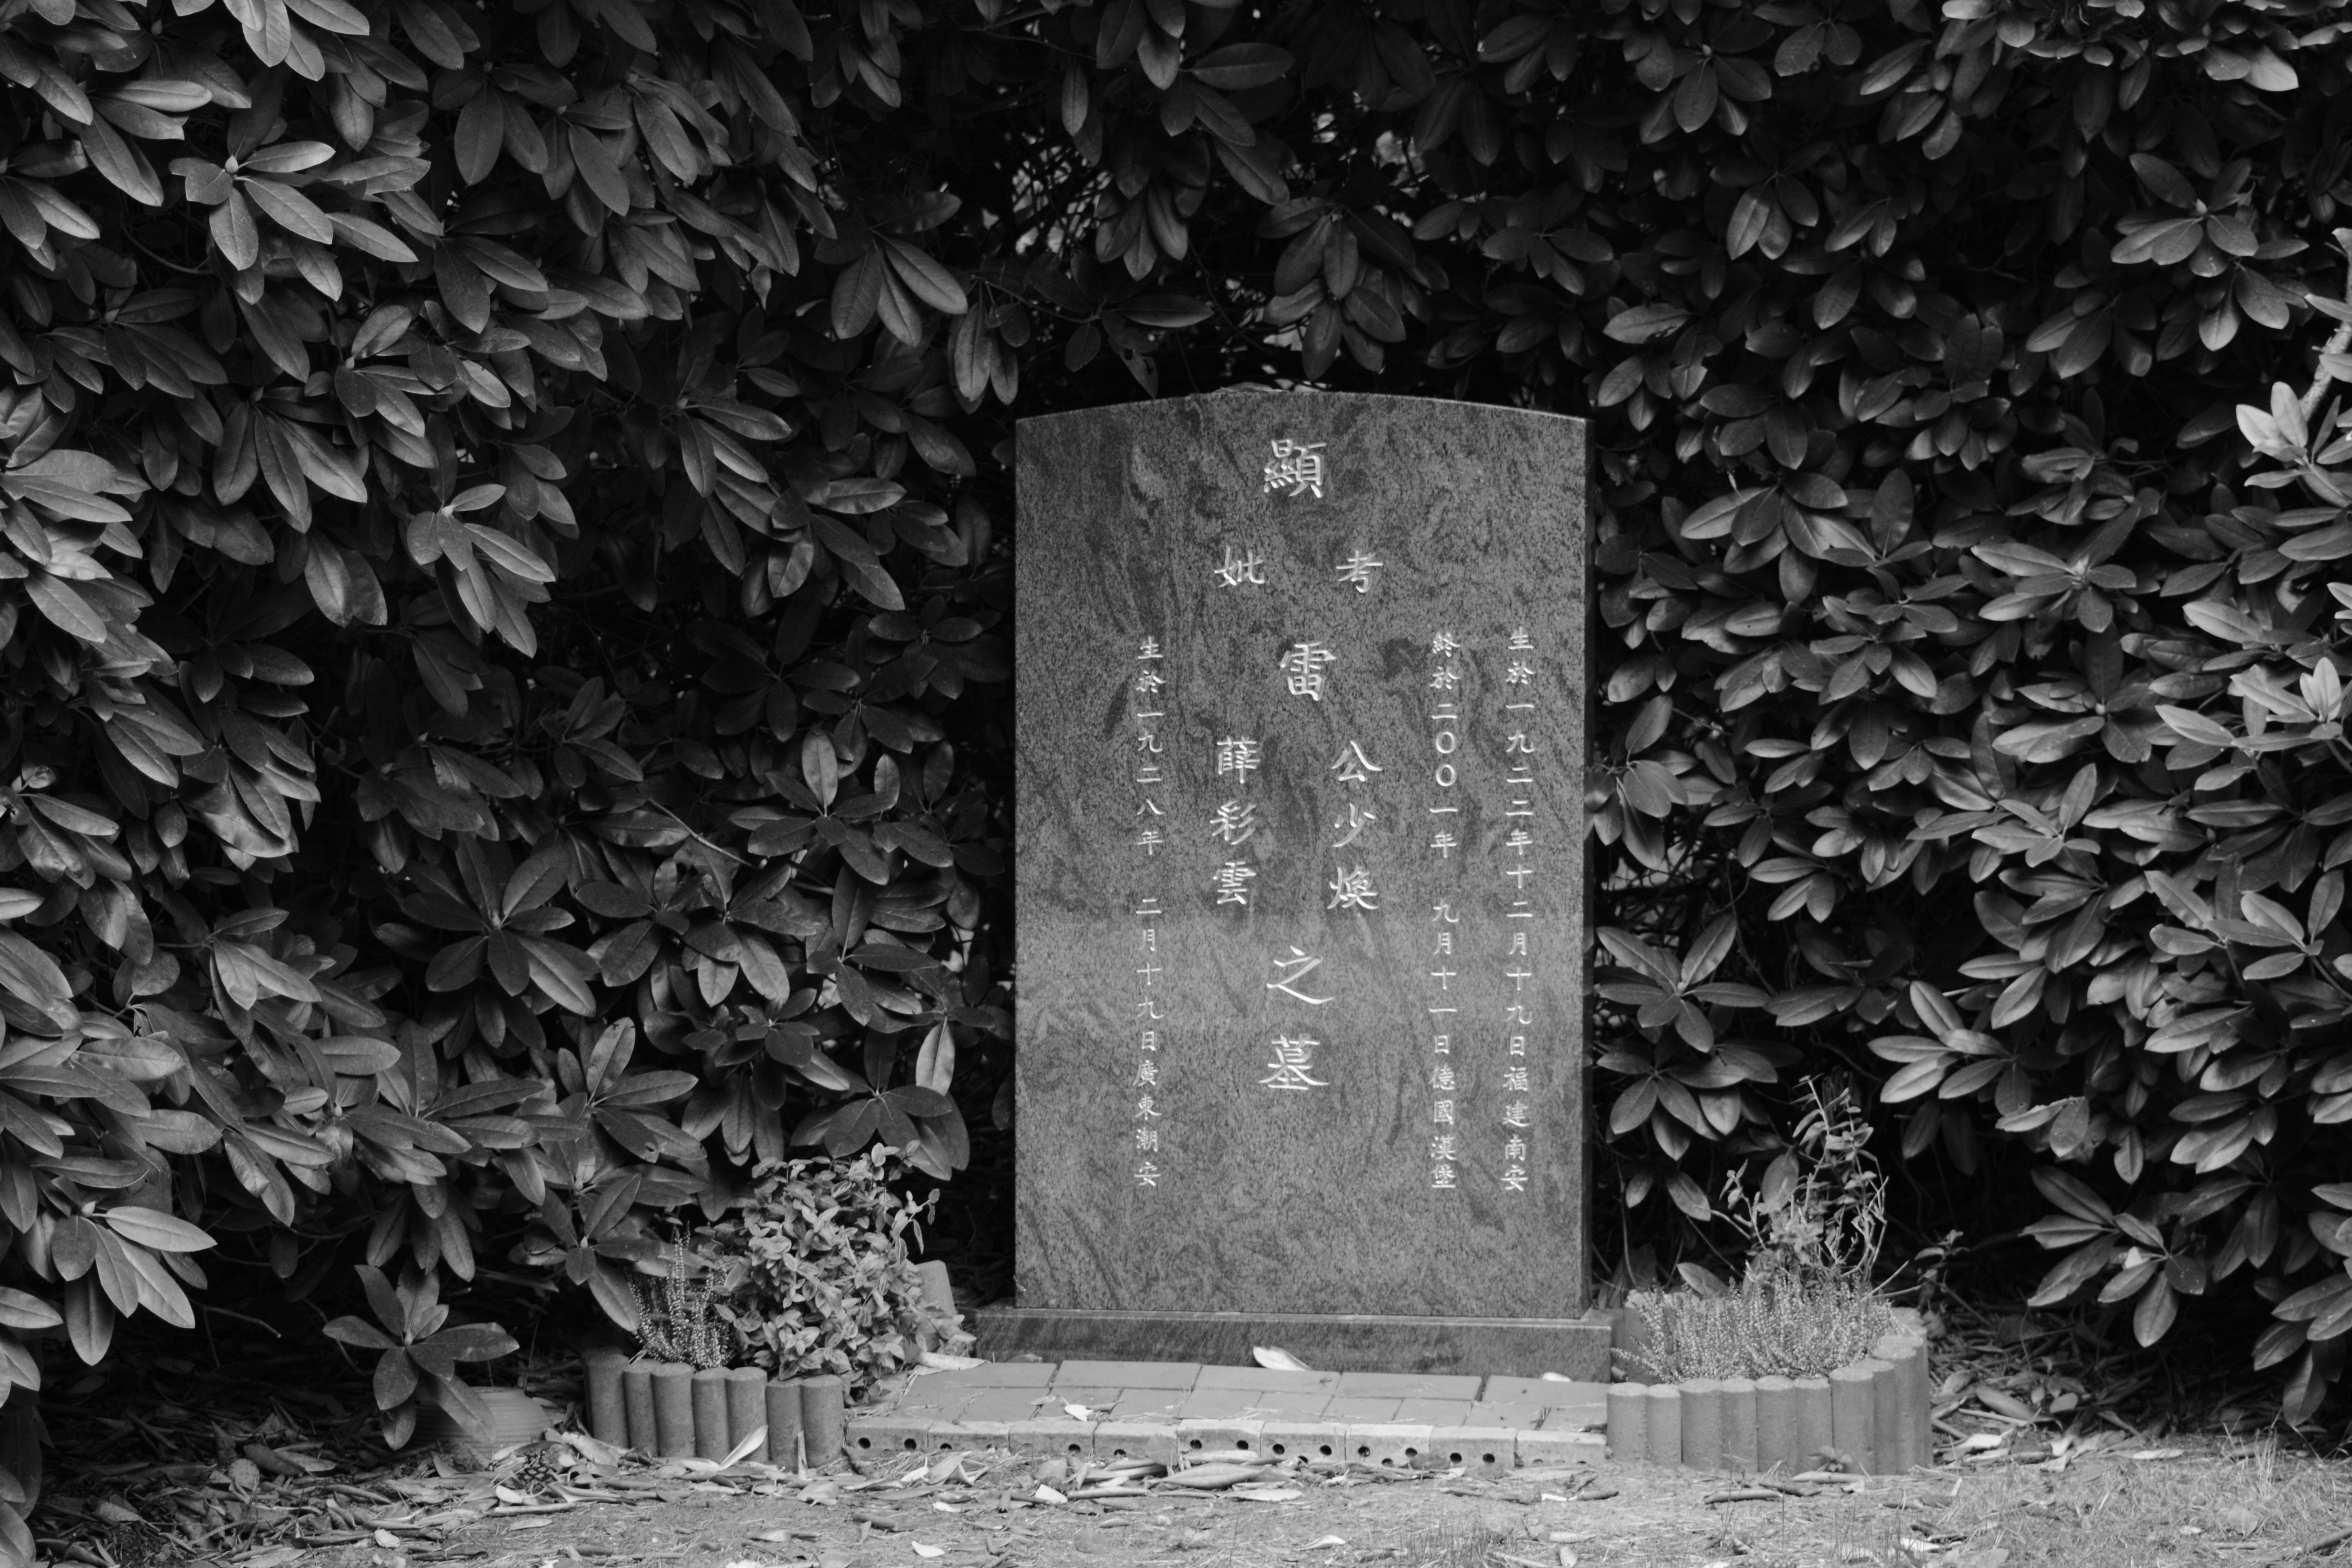
tree, black and white, architecture, building, monument, chinese, darkness, cemetery, black, monochrome, grave, memorial, headstone, tomb, hamburg, stele, monochrome photography, ancient history